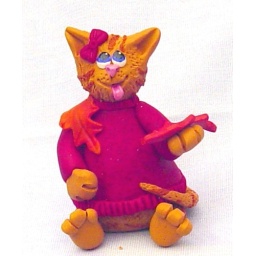
this cute kitty was handsculpted in polymer clay and is ready for fall in her pretty red sweater.